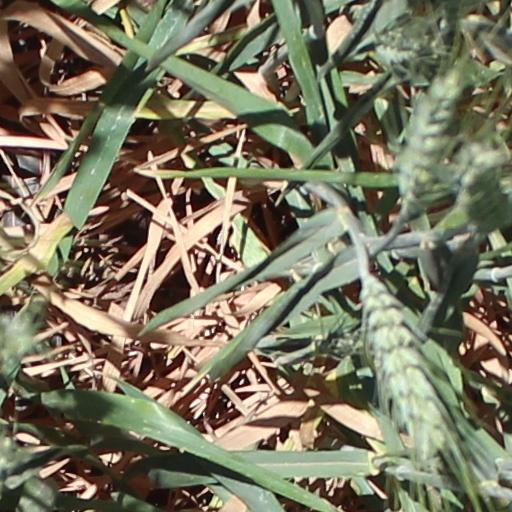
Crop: wheat